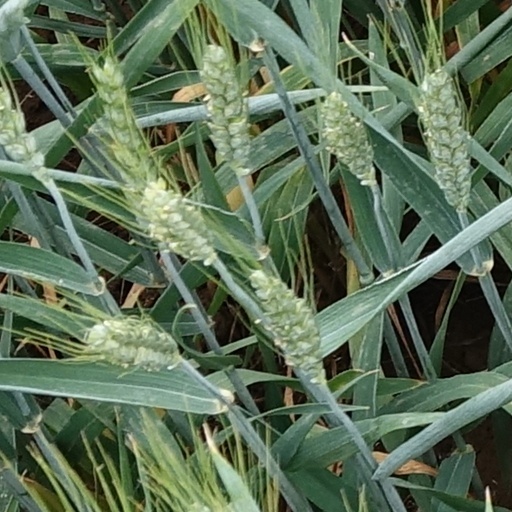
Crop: wheat